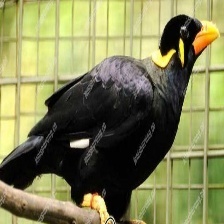
Species: ENGGANO MYNA
Scientific name: GRACULA ENGANENSIS